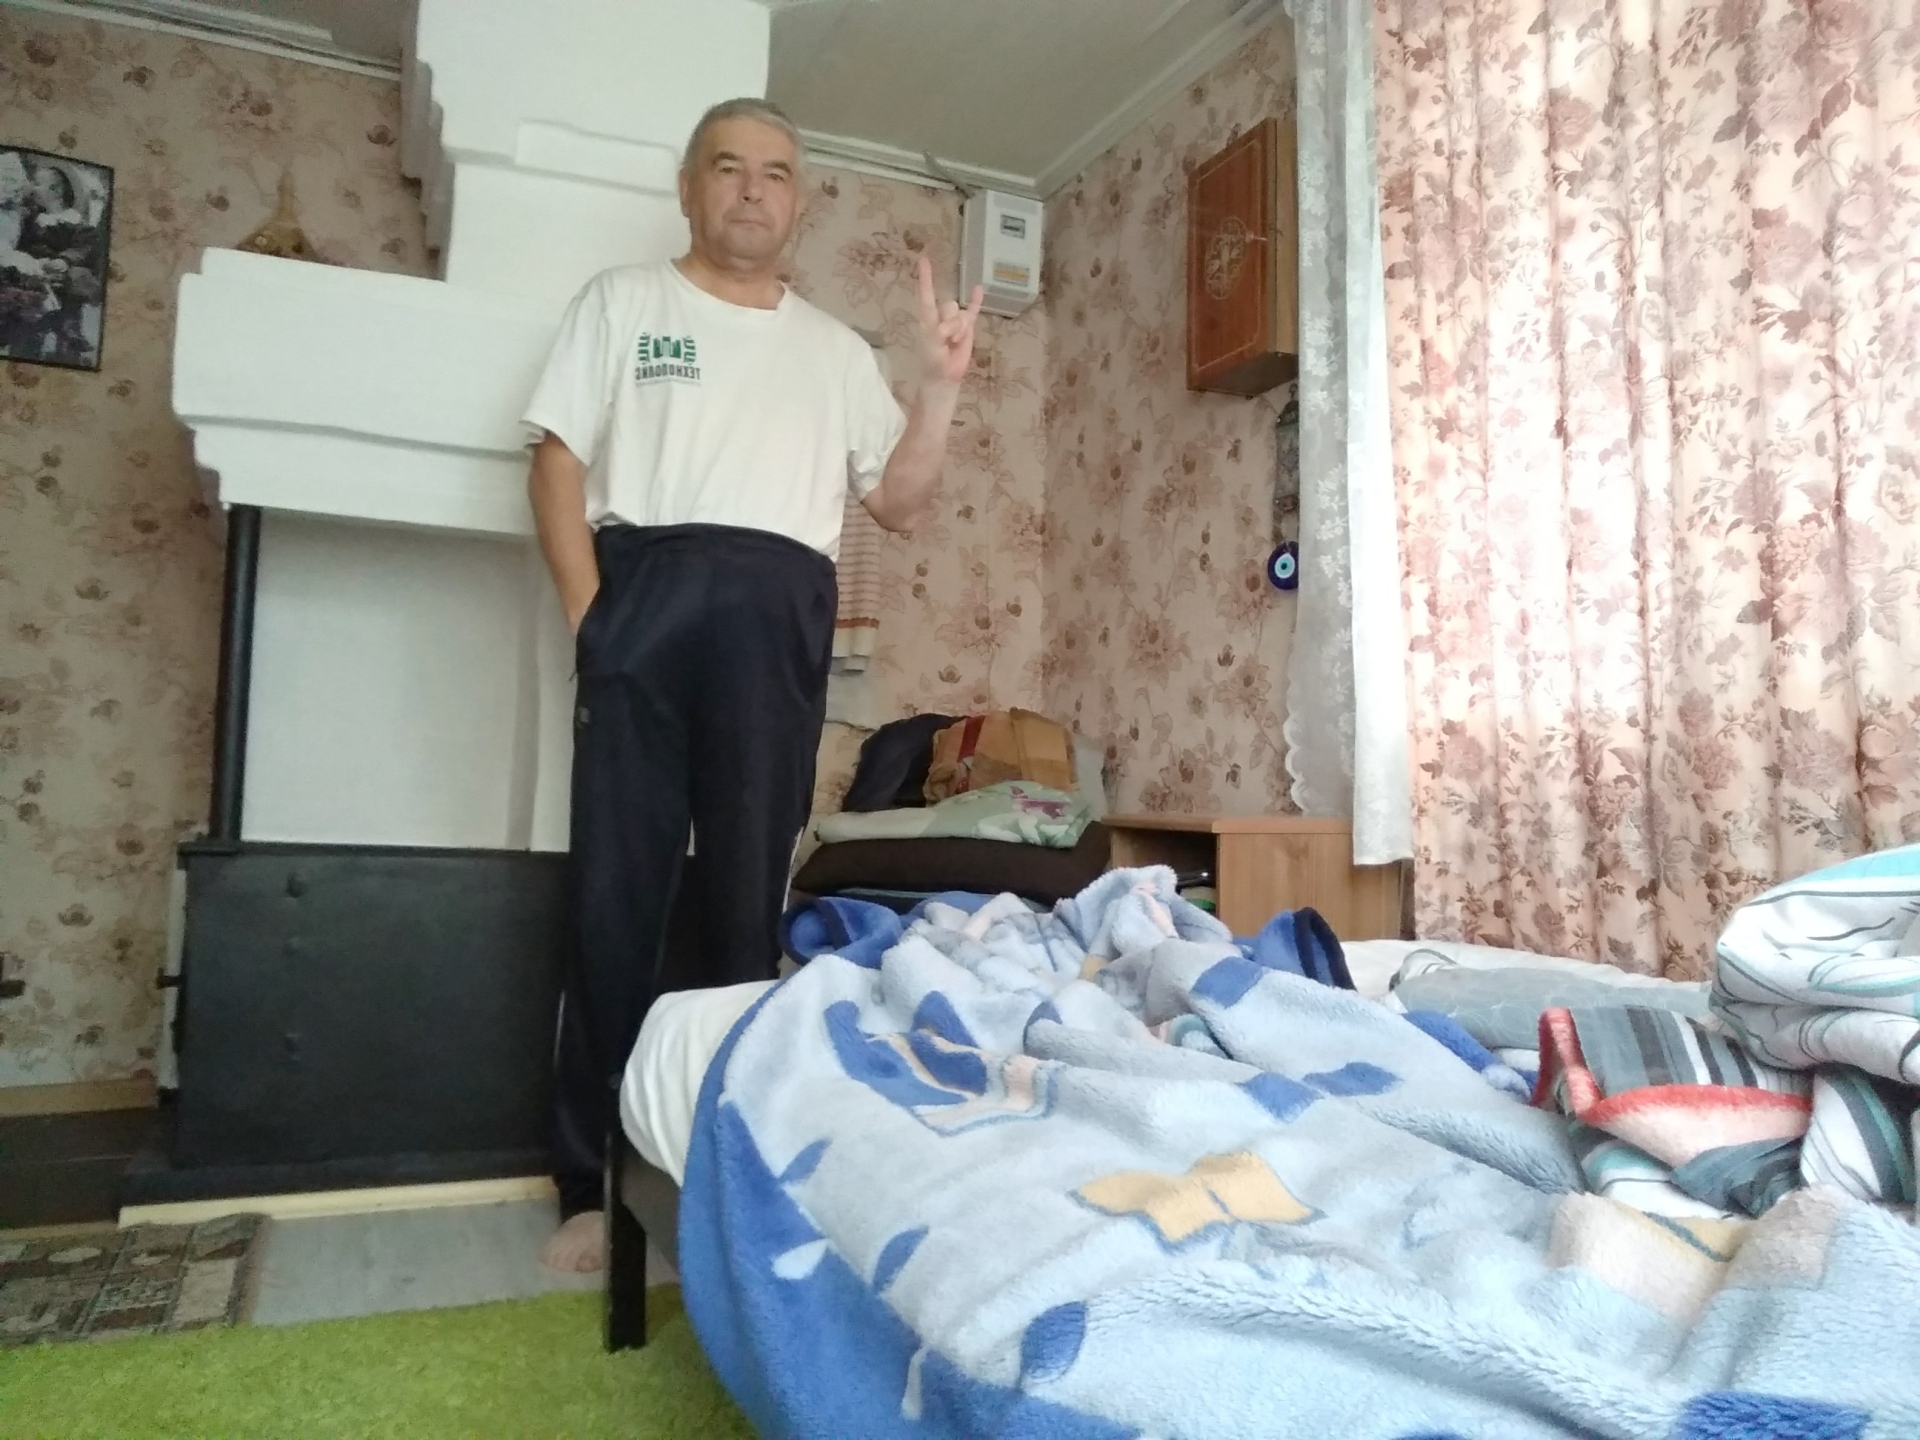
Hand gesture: rock